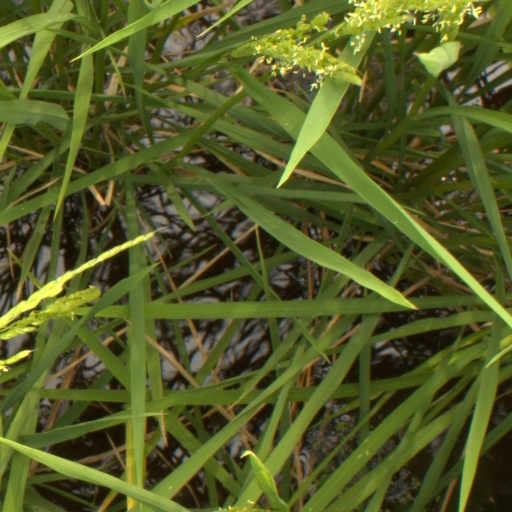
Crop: rice